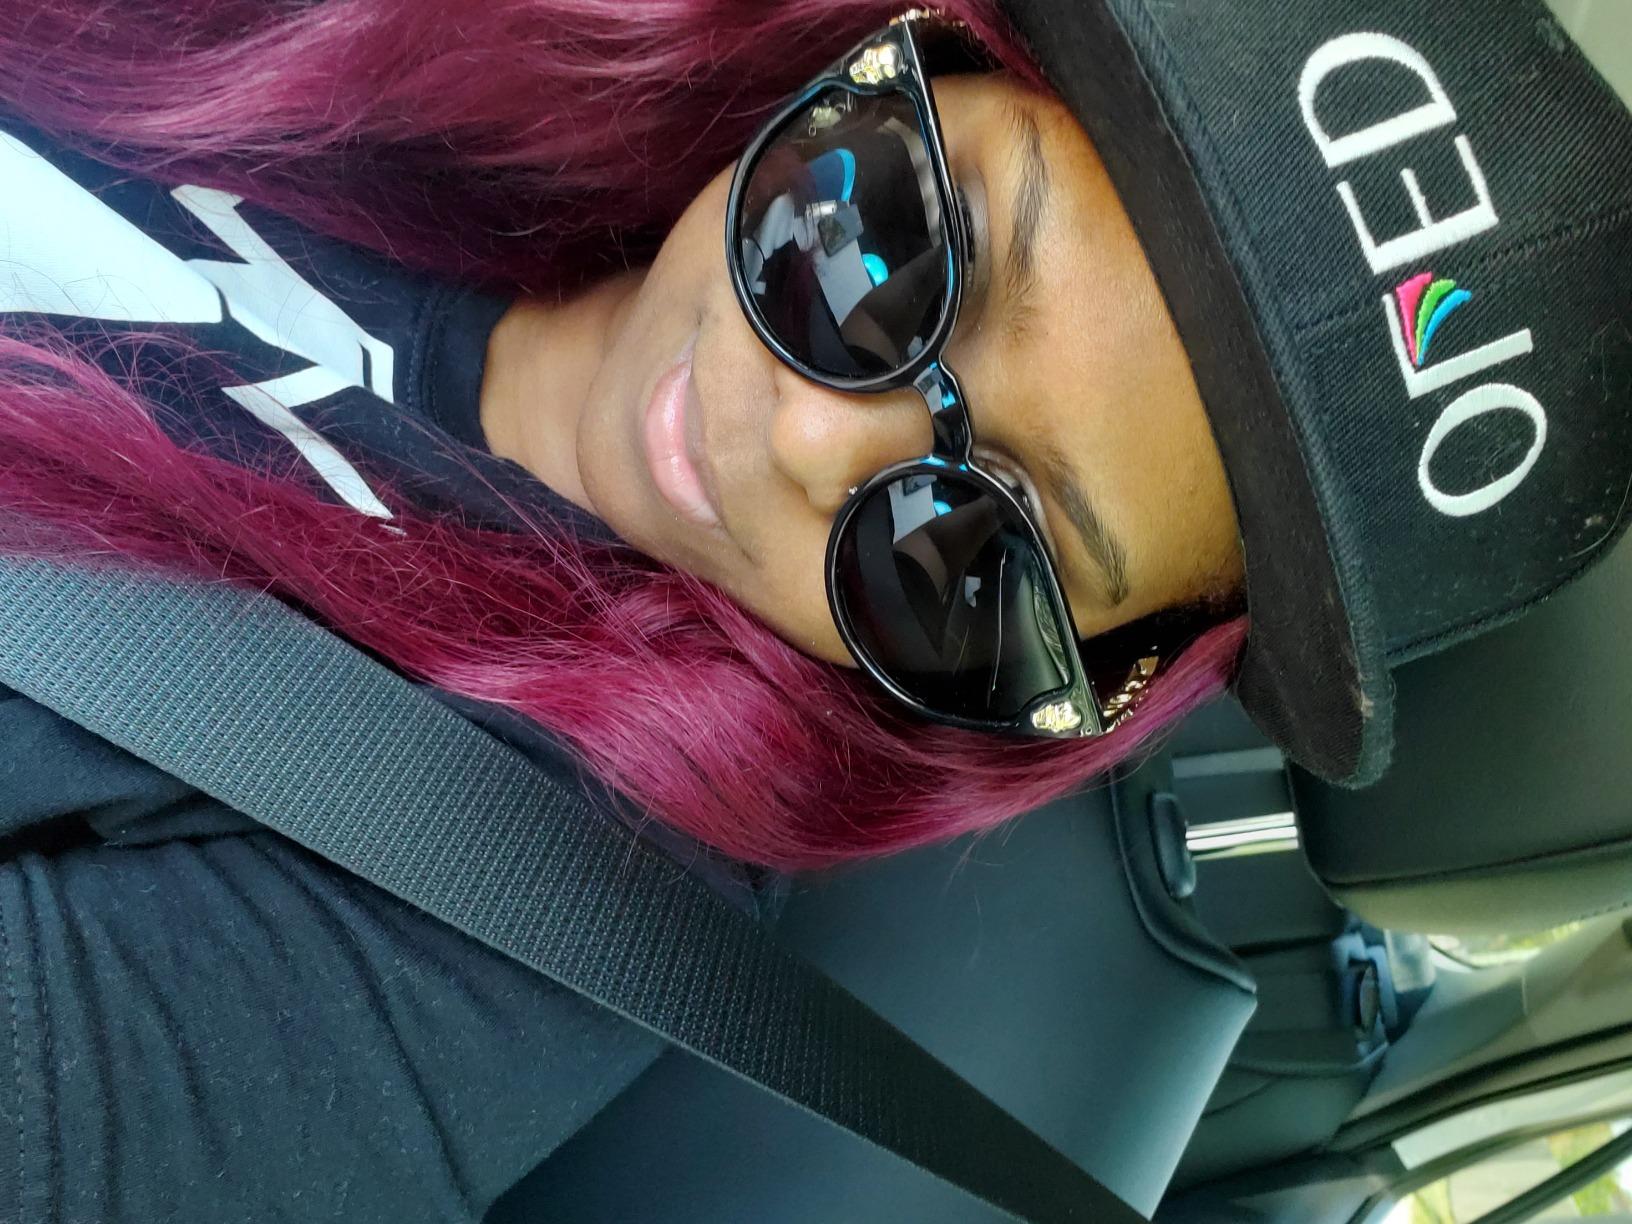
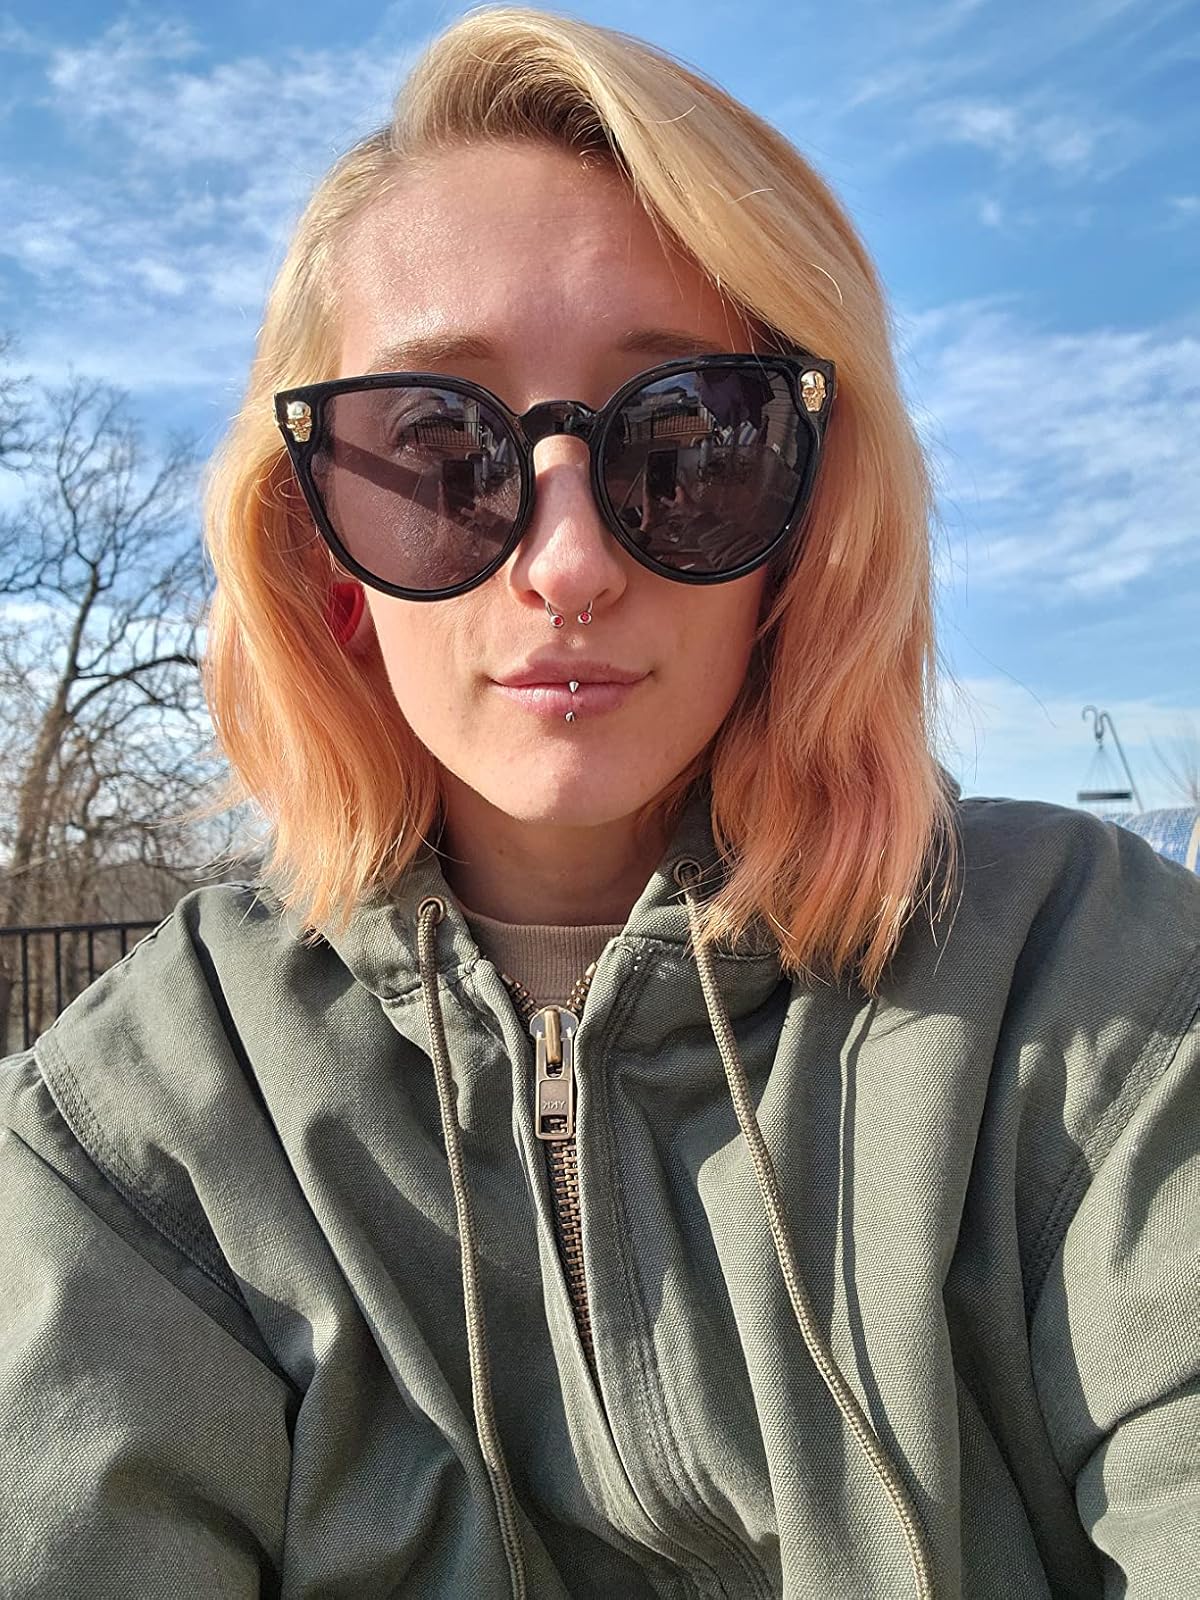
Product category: accessories_sunglasses
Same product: yes